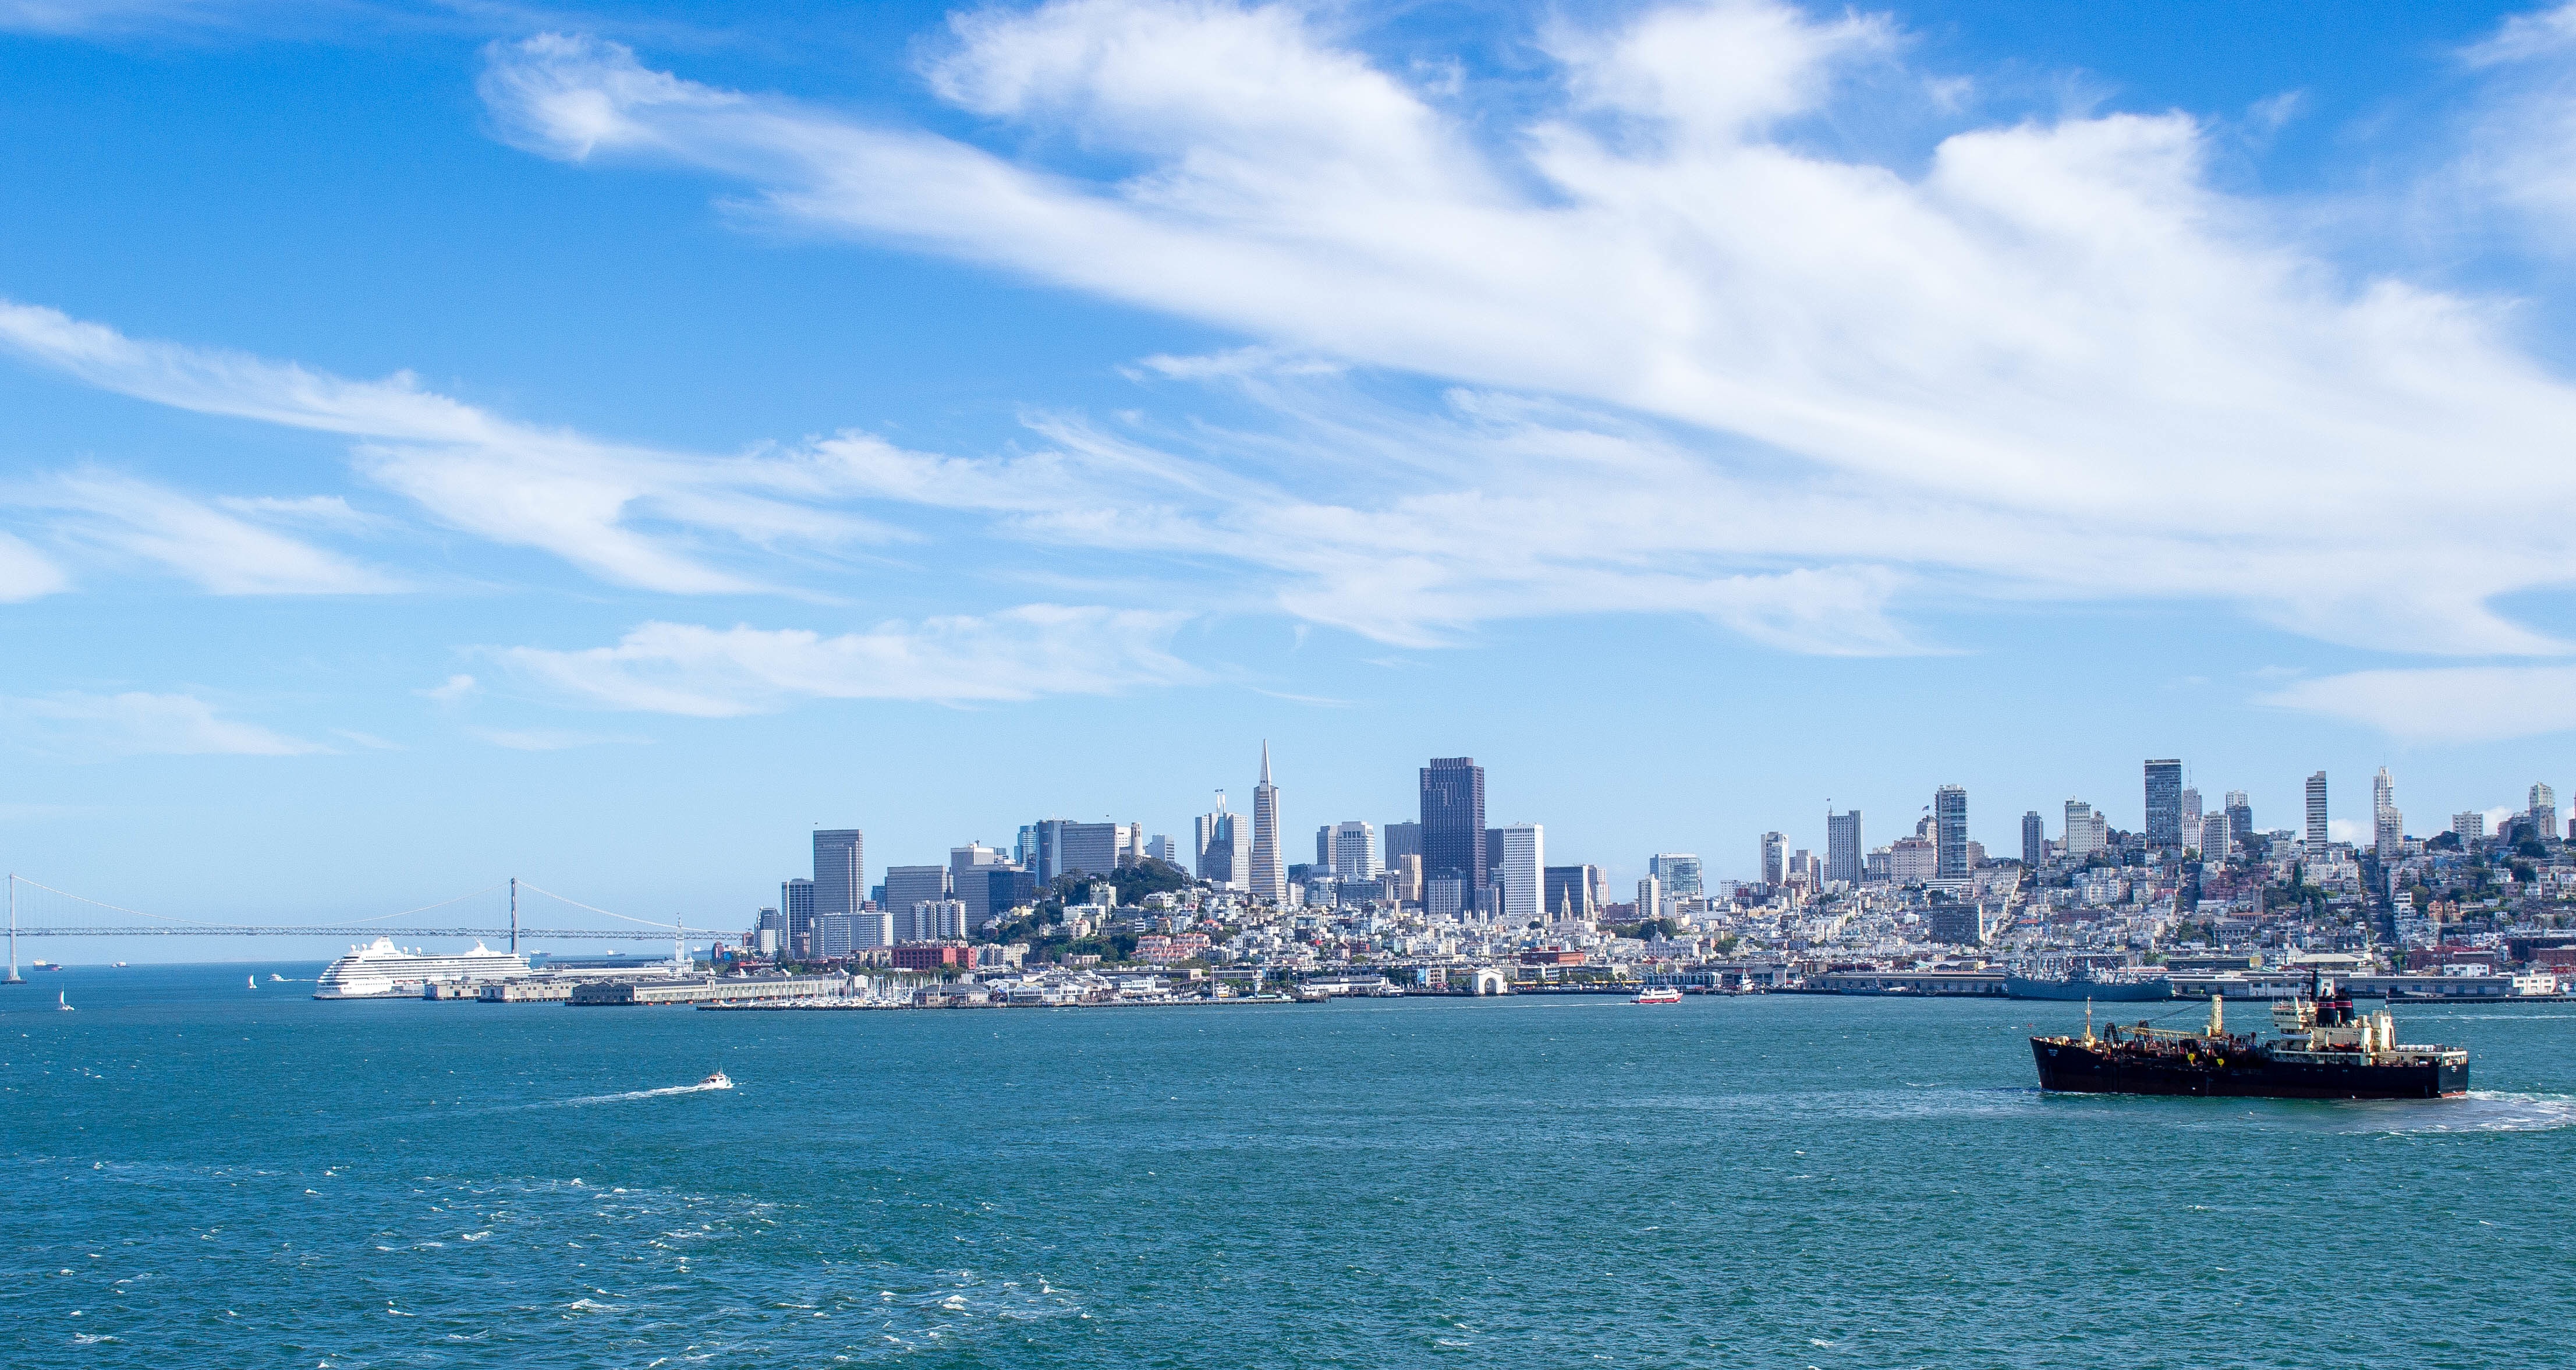
sea, coast, ocean, horizon, skyline, city, ship, cityscape, panorama, vehicle, bay, harbor, port, watercraft, cruise ship, passenger ship, geographical feature